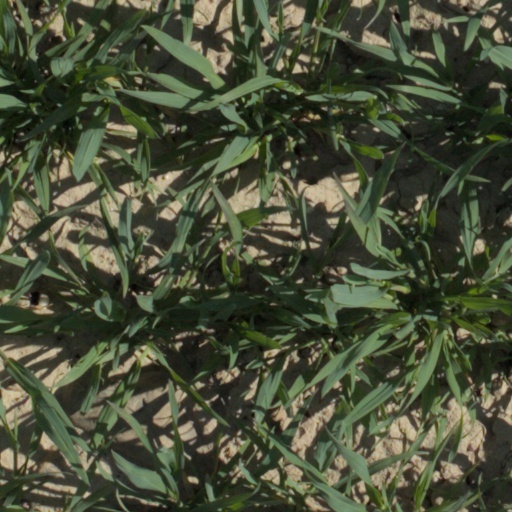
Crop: wheat